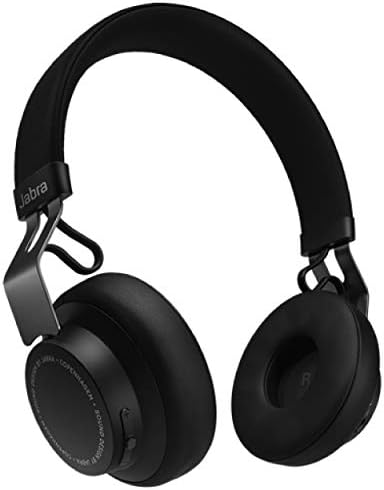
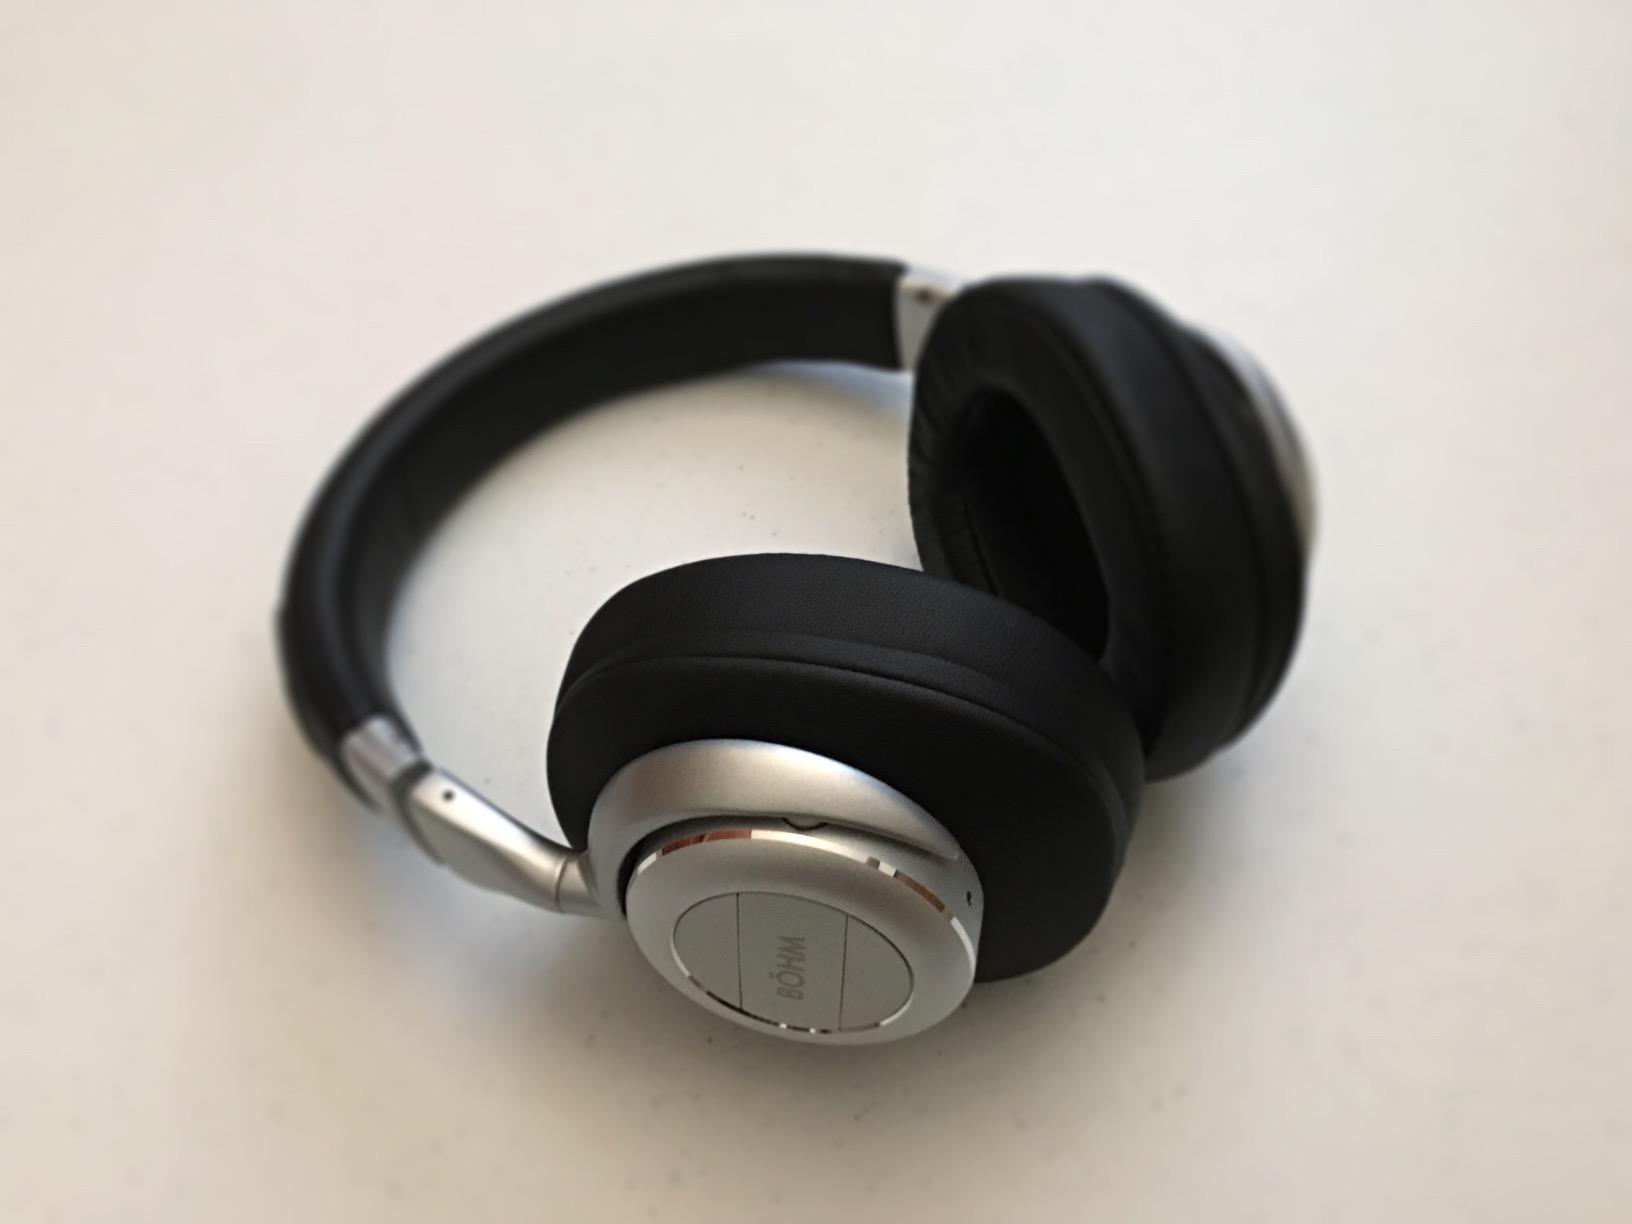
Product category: headphones
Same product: no